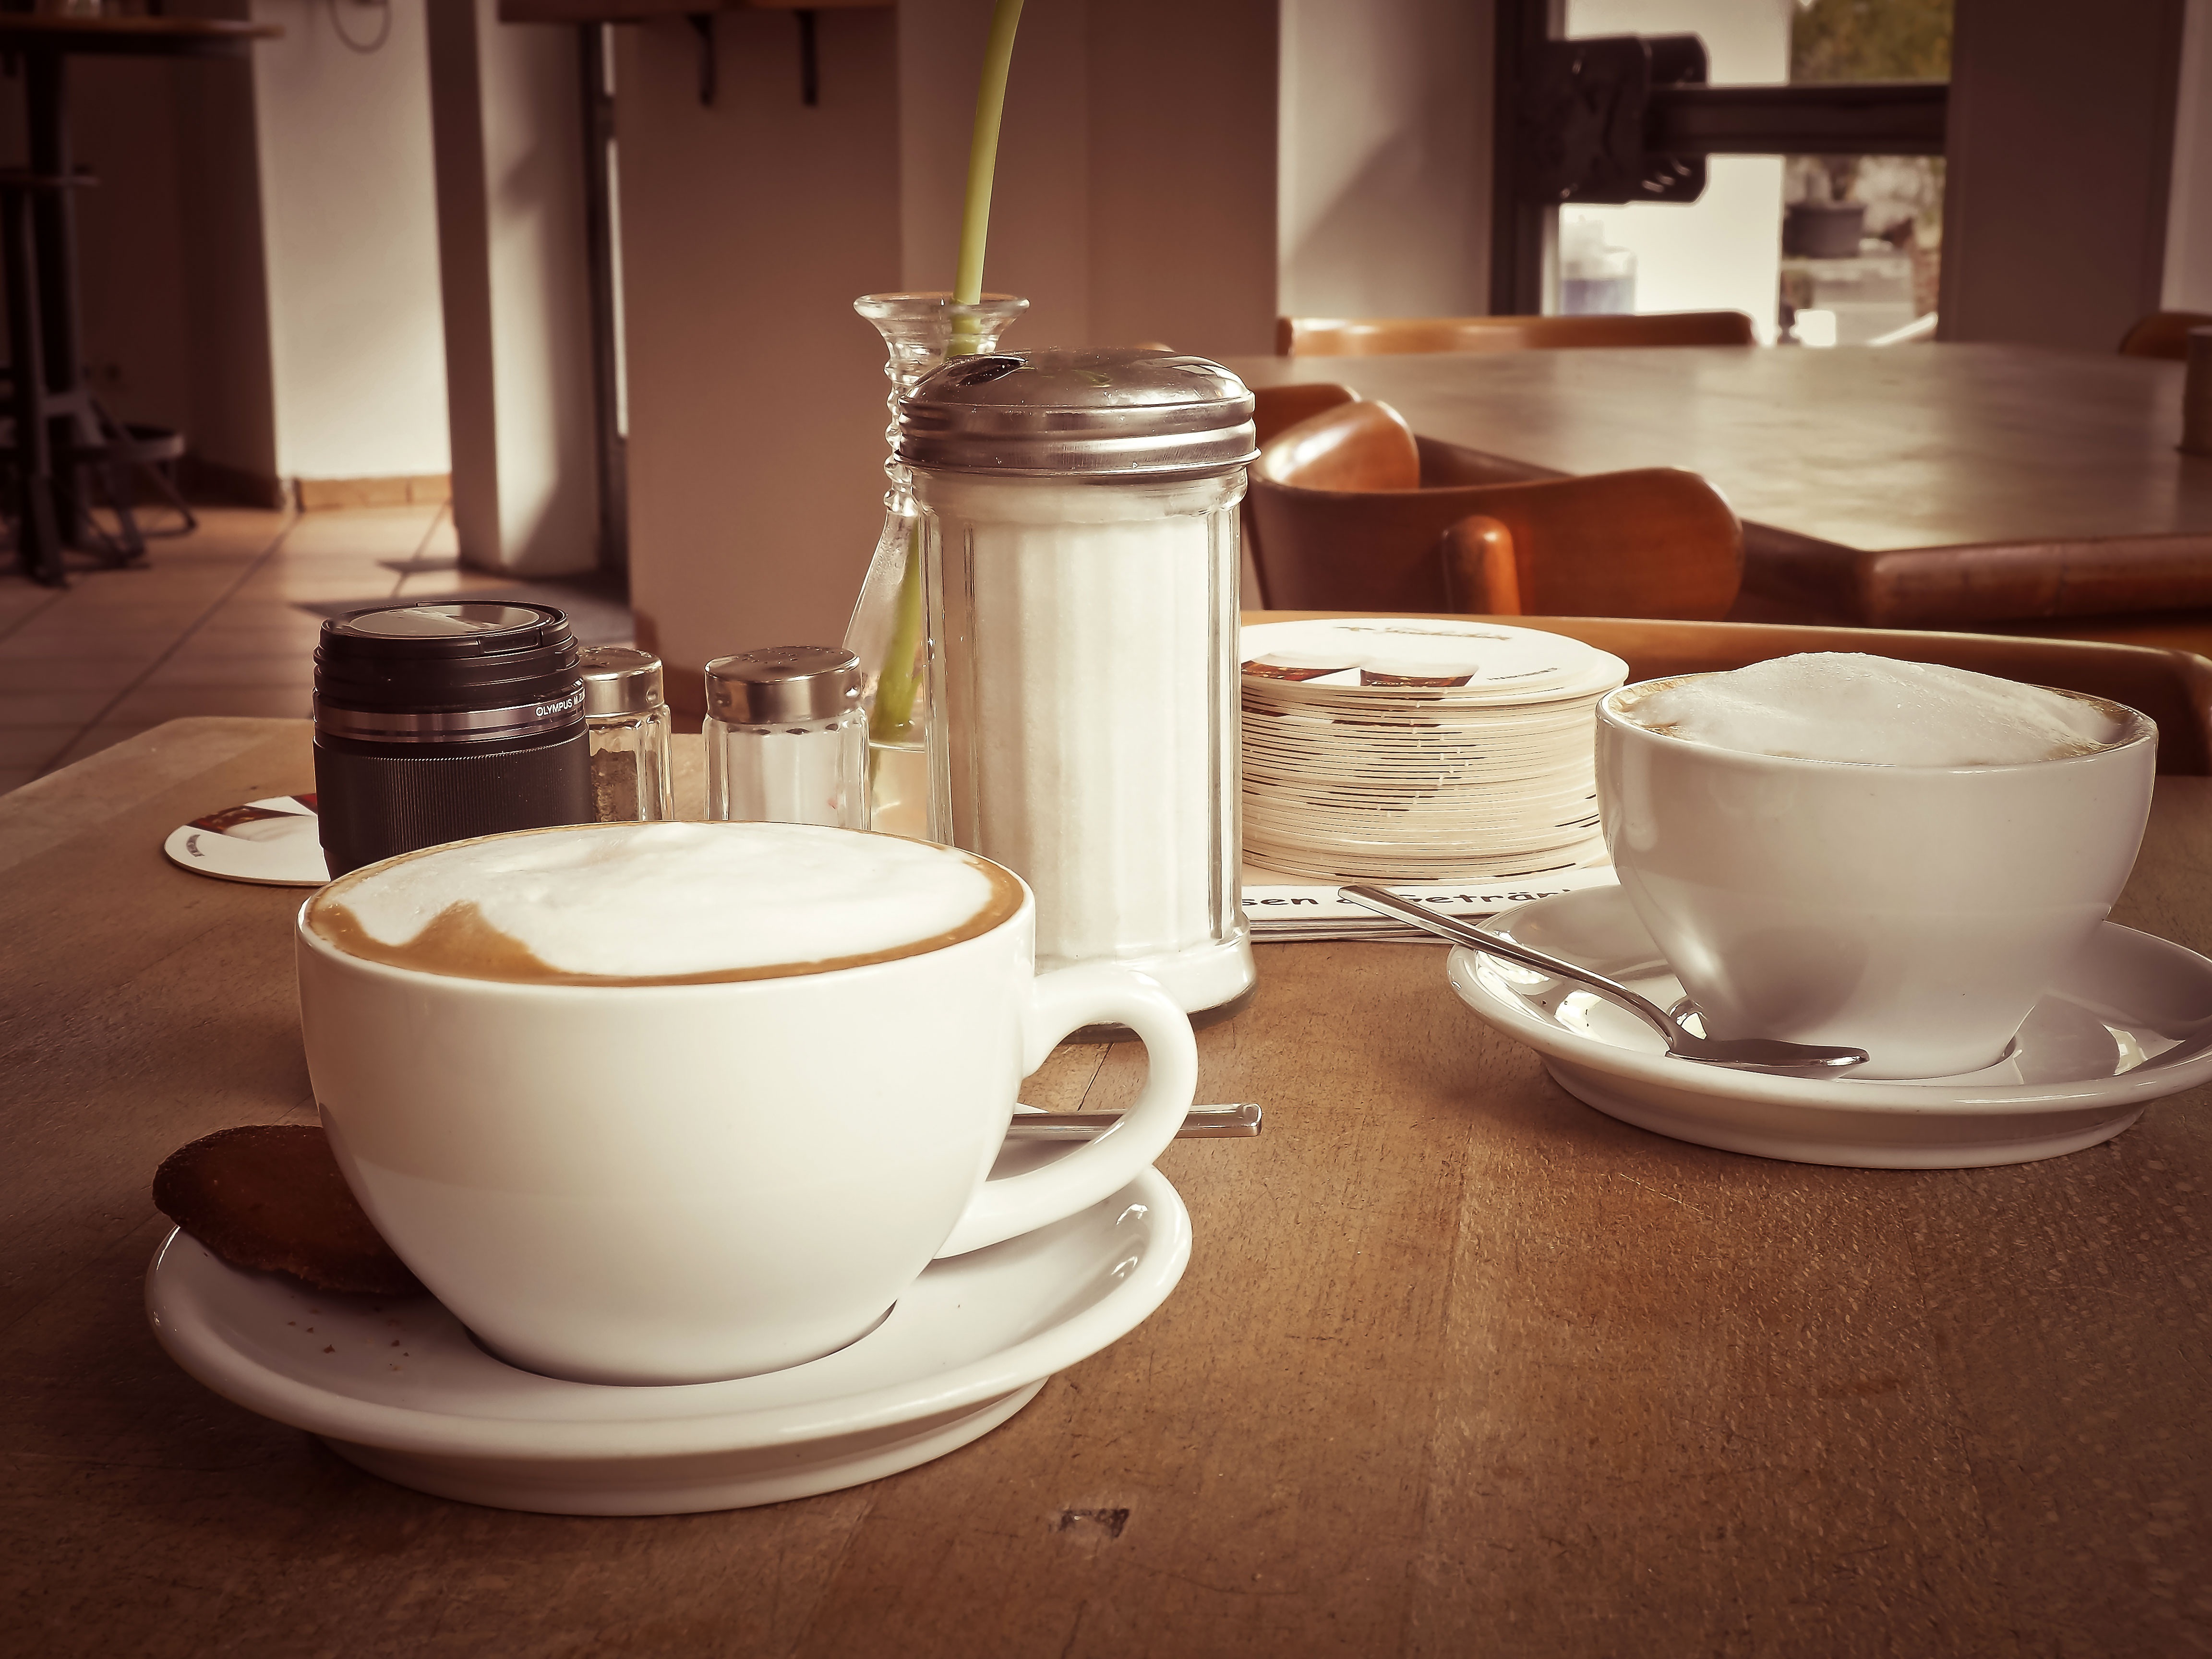
cafe, coffee, tea, foam, aroma, cup, meal, drink, breakfast, espresso, coffee cup, spoon, caffeine, relaxation, sugar, hot, benefit from, coffee foam, milchschaum, caf au lait